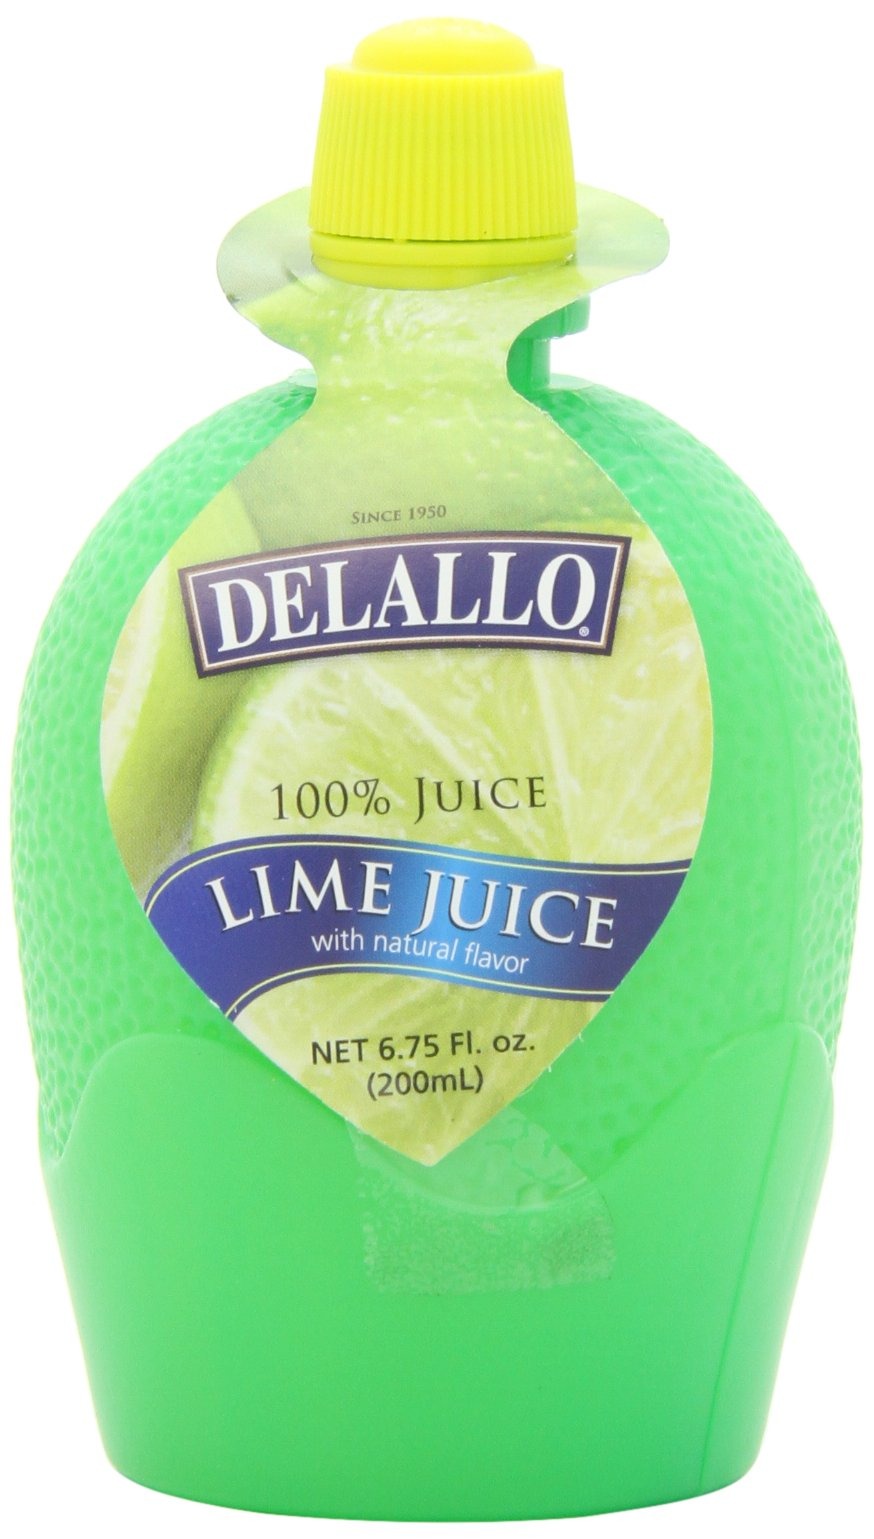
Item Name: DeLallo Juice, Lime, 6.75-Ounce Plastic Containers (Pack of 12)
Bullet Point 1: Pack of twelve 6.75 ounce plastic container (total of 81 ounces)
Bullet Point 2: Imported lime juice
Bullet Point 3: Product of Italy, not reconstituted
Value: 81.0
Unit: ounce

Price: 2.08